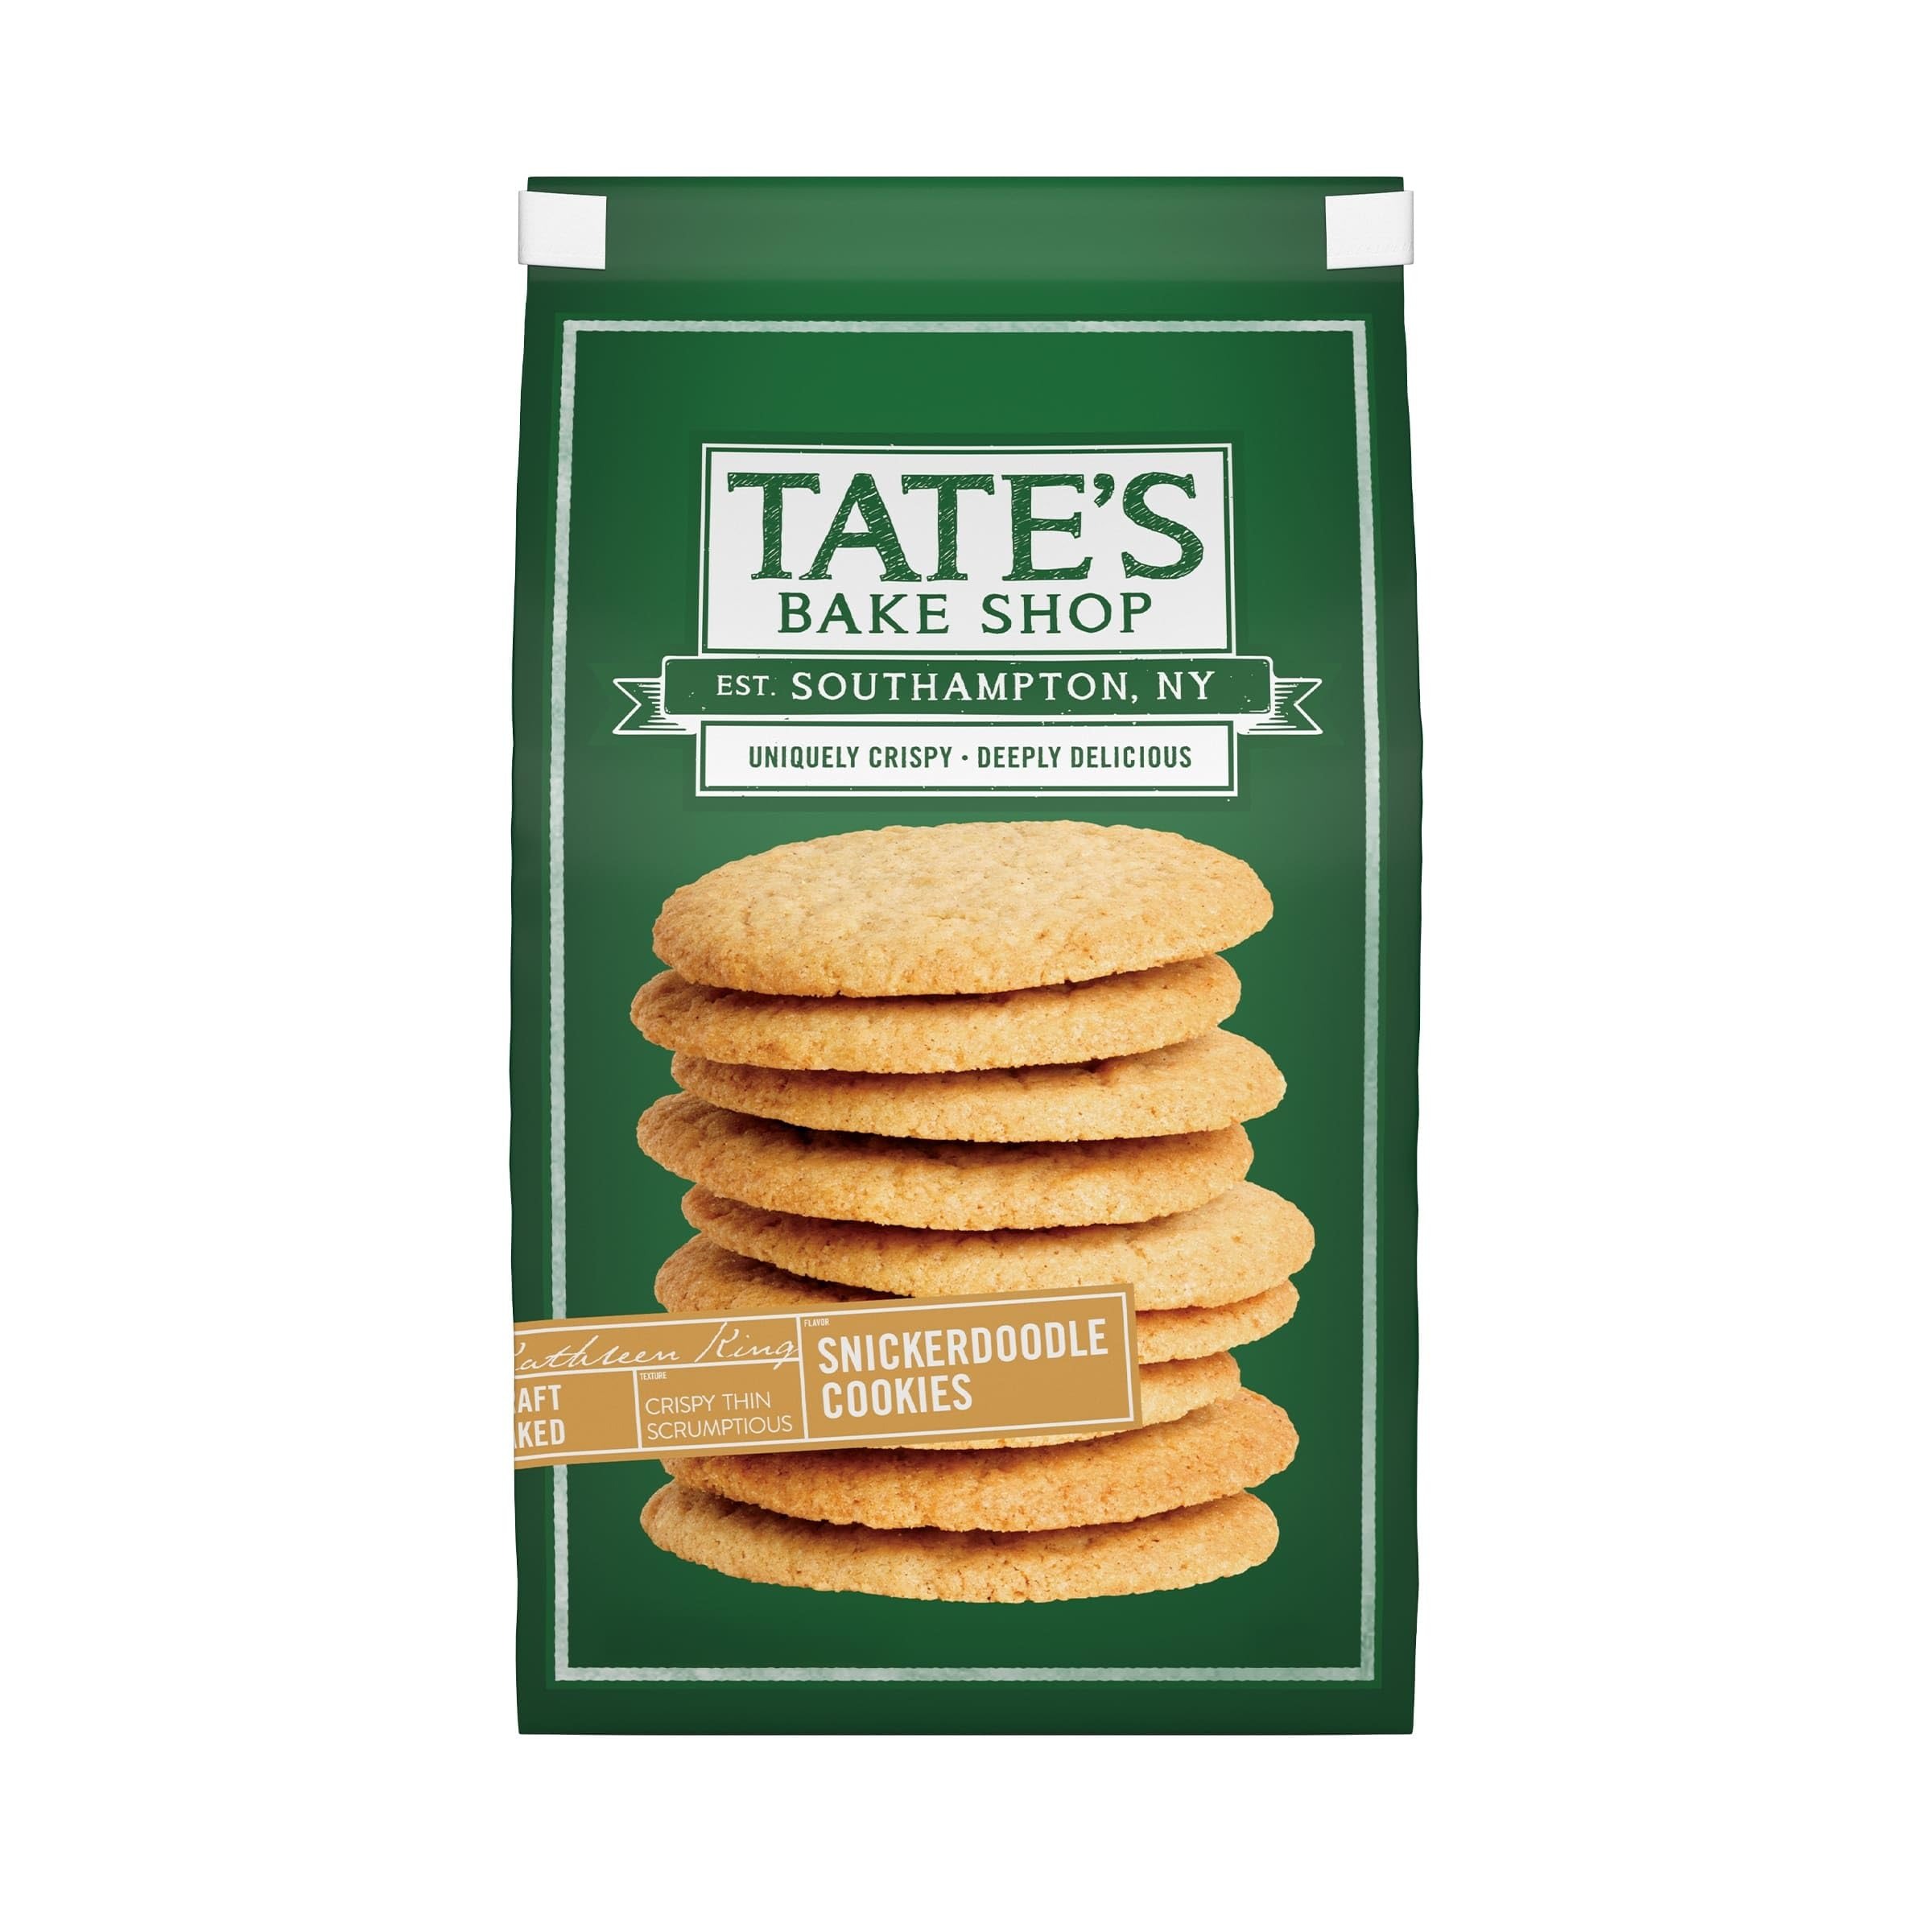
Item Name: Tate's Bake Shop Snickerdoodle Cookies, 7 oz
Bullet Point 1: One 7 oz bag of Tate's Bake Shop Snickerdoodle Cookies
Bullet Point 2: Crispy cookies with a delicious cinnamon sugar flavor
Bullet Point 3: Thin kosher cookies that are perfect for a quick and sweet snack
Bullet Point 4: Uniquely crispy, baked cookies with a satisfying crunch
Bullet Point 5: Tasty cinnamon cookies to add to a cookie tray for easy, sweet party snacks
Value: 7.0
Unit: Ounce

Price: 5.69